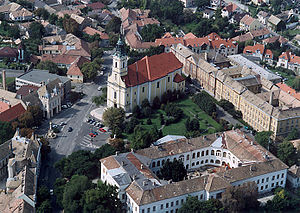
Szekszárd / Referencer
Udsigt over Szekszárd
Szekszárd er en by i det sydlige Ungarn med 32.528 indbyggere. Byen er hovedstad i provinsen Tolna, og den mindste provinshovedstad i landet.